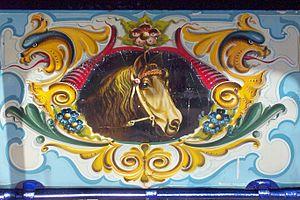
Le fileteado est un style de peinture et de dessin décoratif typique de la ville de Buenos Aires, en Argentine. Il se caractérise par des lignes en spirales et en coup de fouet, par la vivacité de ses teintes, par un agencement souvent symétrique, par la suggestion du relief au moyen d’ombres et d’artifices de la perspective, et par la surcharge de l'espace. Son répertoire décoratif inclut des motifs stylisés principalement à base de feuilles, d’animaux, de cornes d’abondance, de fleurs, de banderoles et de pierres précieuses. D’ordinaire, les œuvres de fileteado renferment aussi quelque devise ingénieuse, couplet poétique ou aphorisme facétieux, émouvant ou philosophique, parfois écrit en lunfardo, avec des lettres ornementées, généralement gothiques ou cursives.